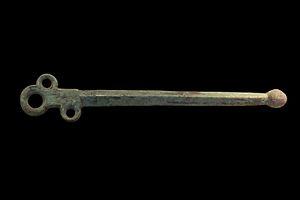
La balance romaine ou « romaine » est une balance qui se compose d'un fléau suspendu par une anse qui le divise en deux bras inégaux. Le bras le plus court porte un bassin ou un crochet destiné à soutenir l'objet à peser. L'équilibre est obtenu à l'aide d'un poids constant qui, au moyen d'un anneau, glisse sur le bras le plus long : ce seul poids mobile permet de peser divers objets. L'équilibre a lieu lorsque le fléau est horizontal. Si la suspension est établie à l'aide de « couteaux » - appui idéal sur un point que l'on retrouve dans le trébuchet des apothicaires - et qu'on puisse négliger le frottement, on peut dégager l'égalité: